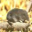
Label: shrew